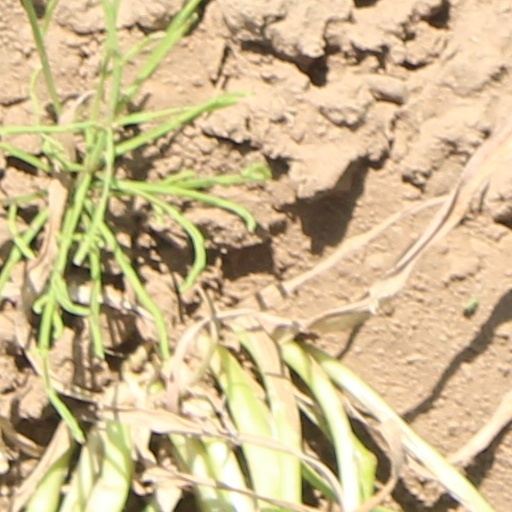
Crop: wheat